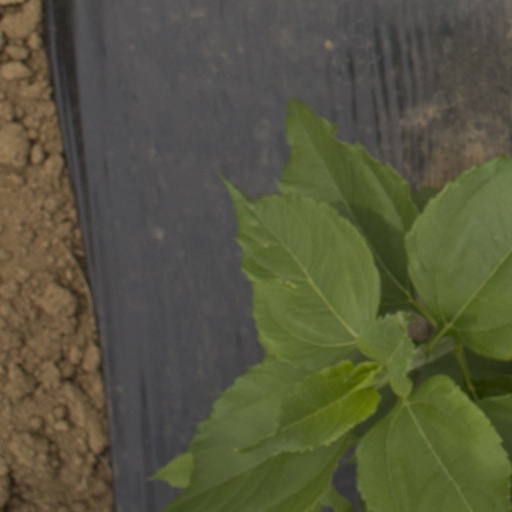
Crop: Jerusalem artichoke